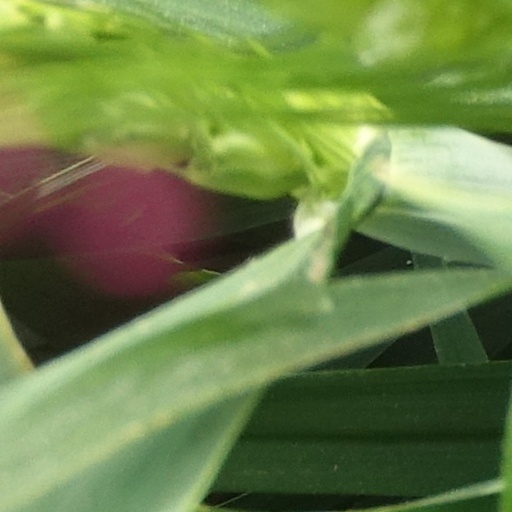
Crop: wheat